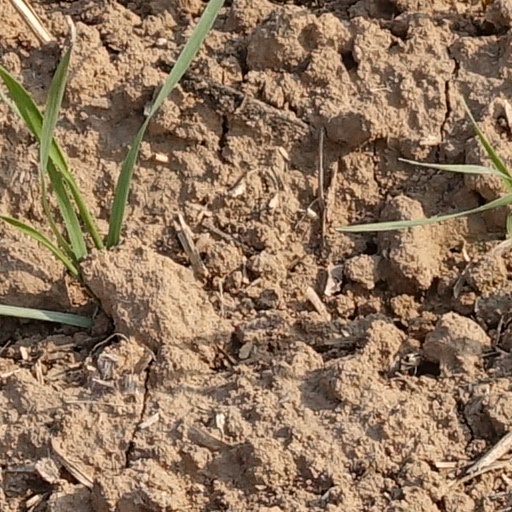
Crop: wheat